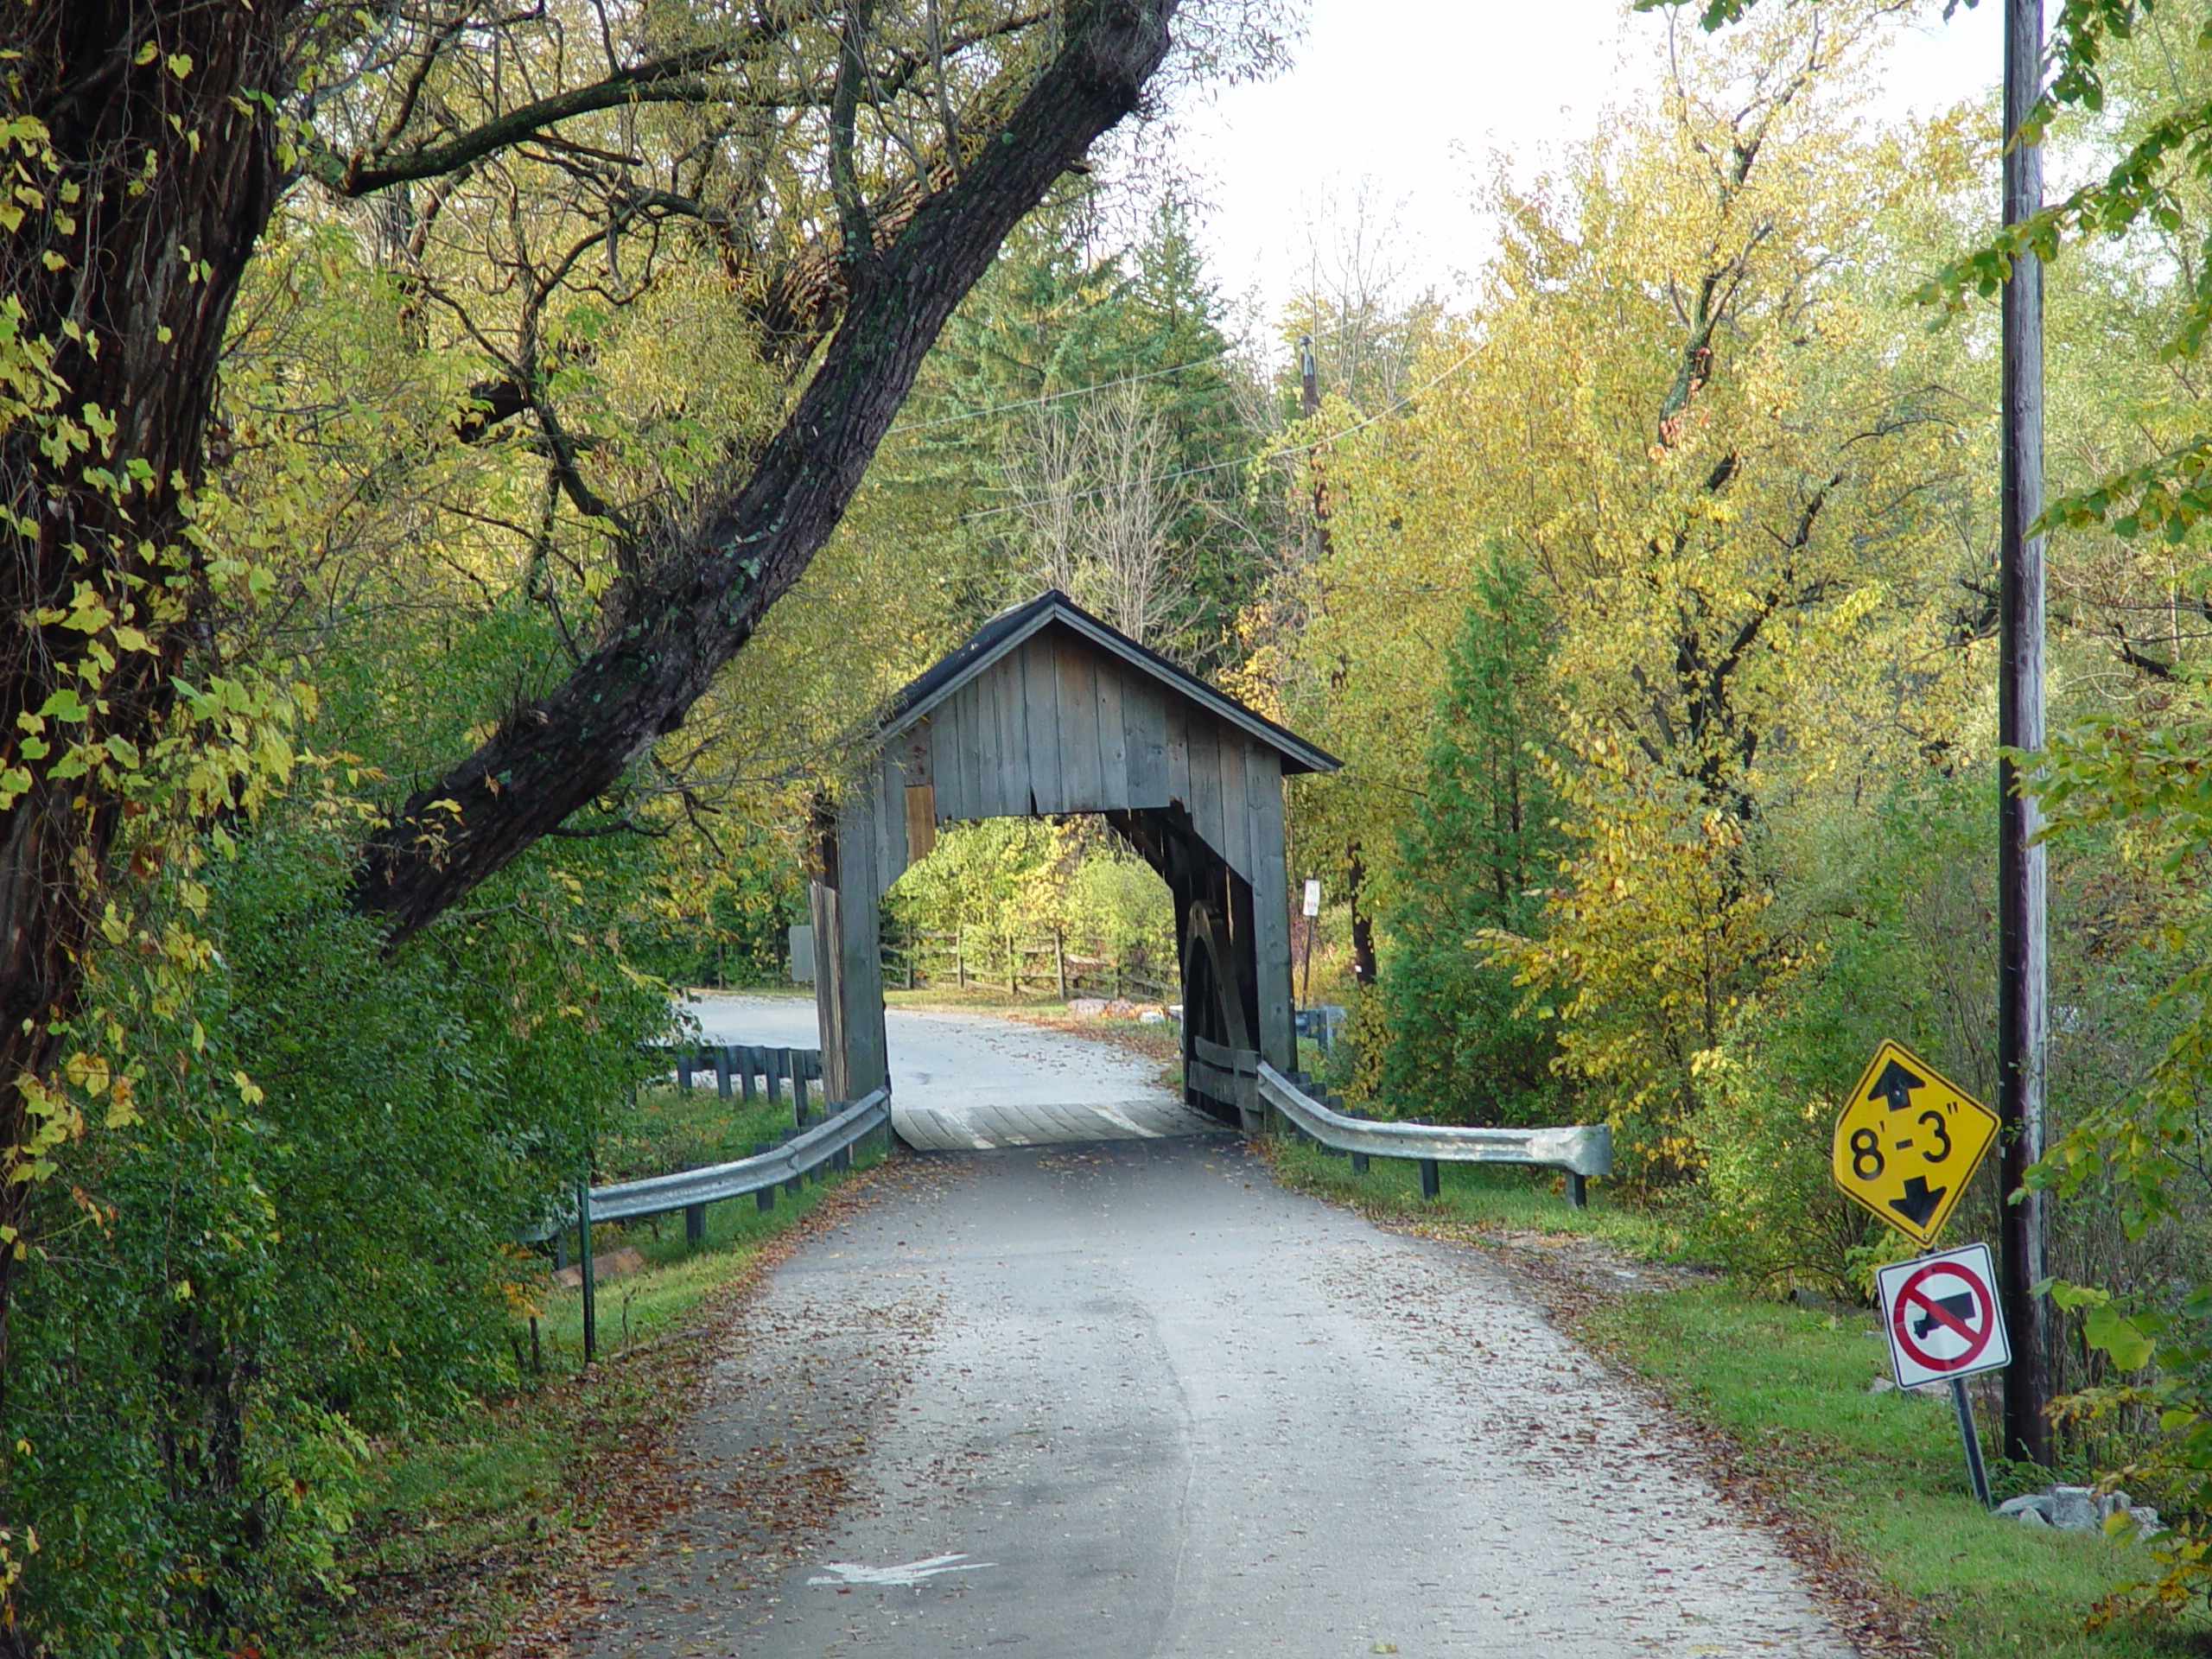
tree, trail, bridge, autumn, garden, season, waterway, woodland, rural area, nonbuilding structure